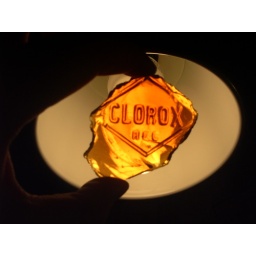
A piece of glass I found while walkiing along the train tracks by Commercial Station